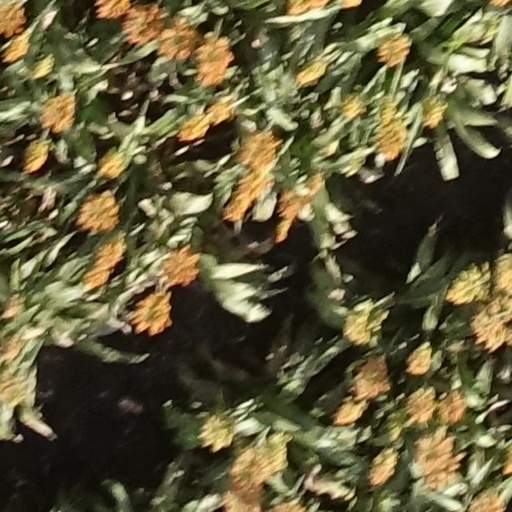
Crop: sorghum